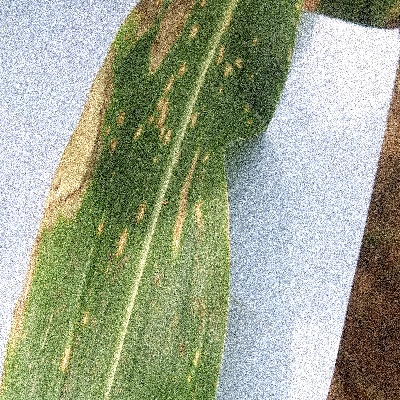
Label: Corn_(Maize)___Leaf_Spot